Michał Giedroyć

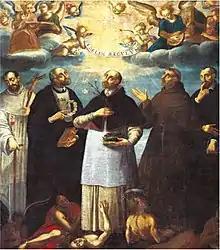
"Faelix Saeculum Cracoviae": holy men who lived in Kraków in the 15th century. Giedroyć is on the left

Giedroyć's burial in the presbytery might be an indication of plans for his beatification already at the time of his death. However, the Protestant Reformation attacked the cult of saints and there were no new canonizations between 1523 and 1588. Cardinal Jerzy Radziwiłł (1556–1600) investigated the possibility of his canonization. The 1620s saw a surge in his veneration, but Pope Urban VIII issued a decree in March 1625 that codified rules of beatification and restricted certain signs of veneration or holiness (e.g. depiction of haloes) only to those who were officially beatified or canonized. In 1634, the pope further removed bishops' right to beatify people and reserved it to the pope. It is likely that Giedroyć's beatification efforts were abandoned because of these new rules. His congregation, the Canons Regular of the Penitence, declined and was suppressed by the authorities of the Russian Empire in 1832.